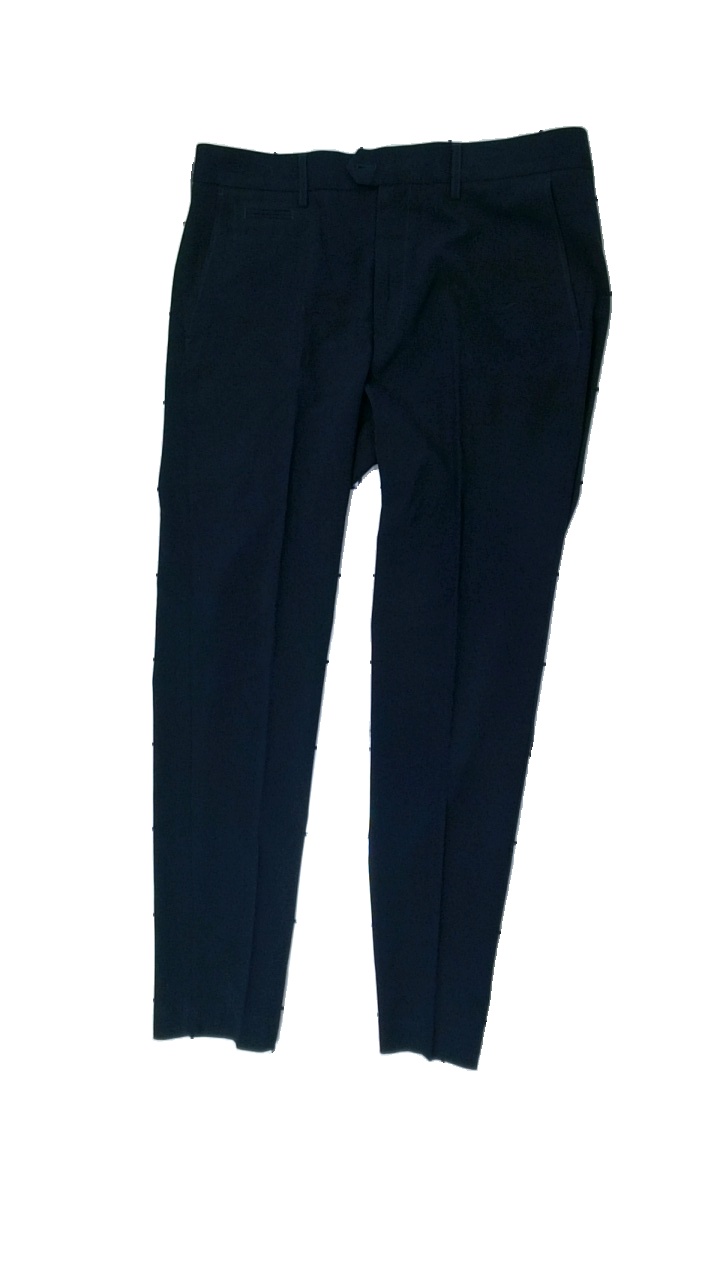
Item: Trousers (Ladies)
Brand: J.lindeberg
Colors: Blue
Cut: Regular
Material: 61% polyester, 39% cotton
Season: All
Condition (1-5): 3
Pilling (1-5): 4
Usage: Reuse
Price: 50-100